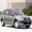
Label: automobile